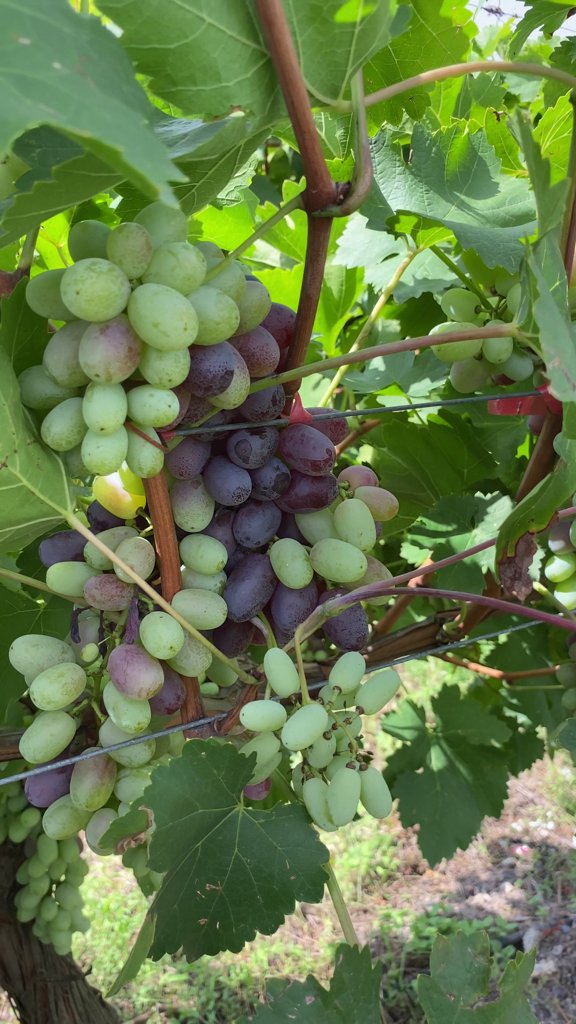
Berries visible: 149
Grape clusters: 5